Montgomery Clift

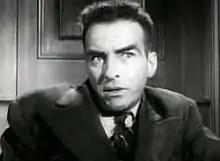
Clift in "Judgment at Nuremberg" (1961)

After completing John Huston's "" (1962), Universal Studios sued him for his frequent absences that caused the film to go over budget. Clift countersued with the assertion that he struggled to keep up with an overwhelming volume of last-minute script revisions and that an accidental blow to both eyes on set gave him cataracts. The case was later settled out of court with evidence in Clift's favor, but the damage to Clift's reputation as unreliable and troublesome endured. As a consequence, he was unable to find film work for four years. The film's success at the box office brought numerous awards for screenwriting and directing, but none for Clift himself.